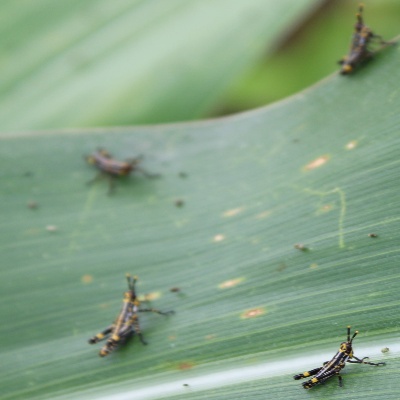
Crop: Maize
Condition: grasshoper